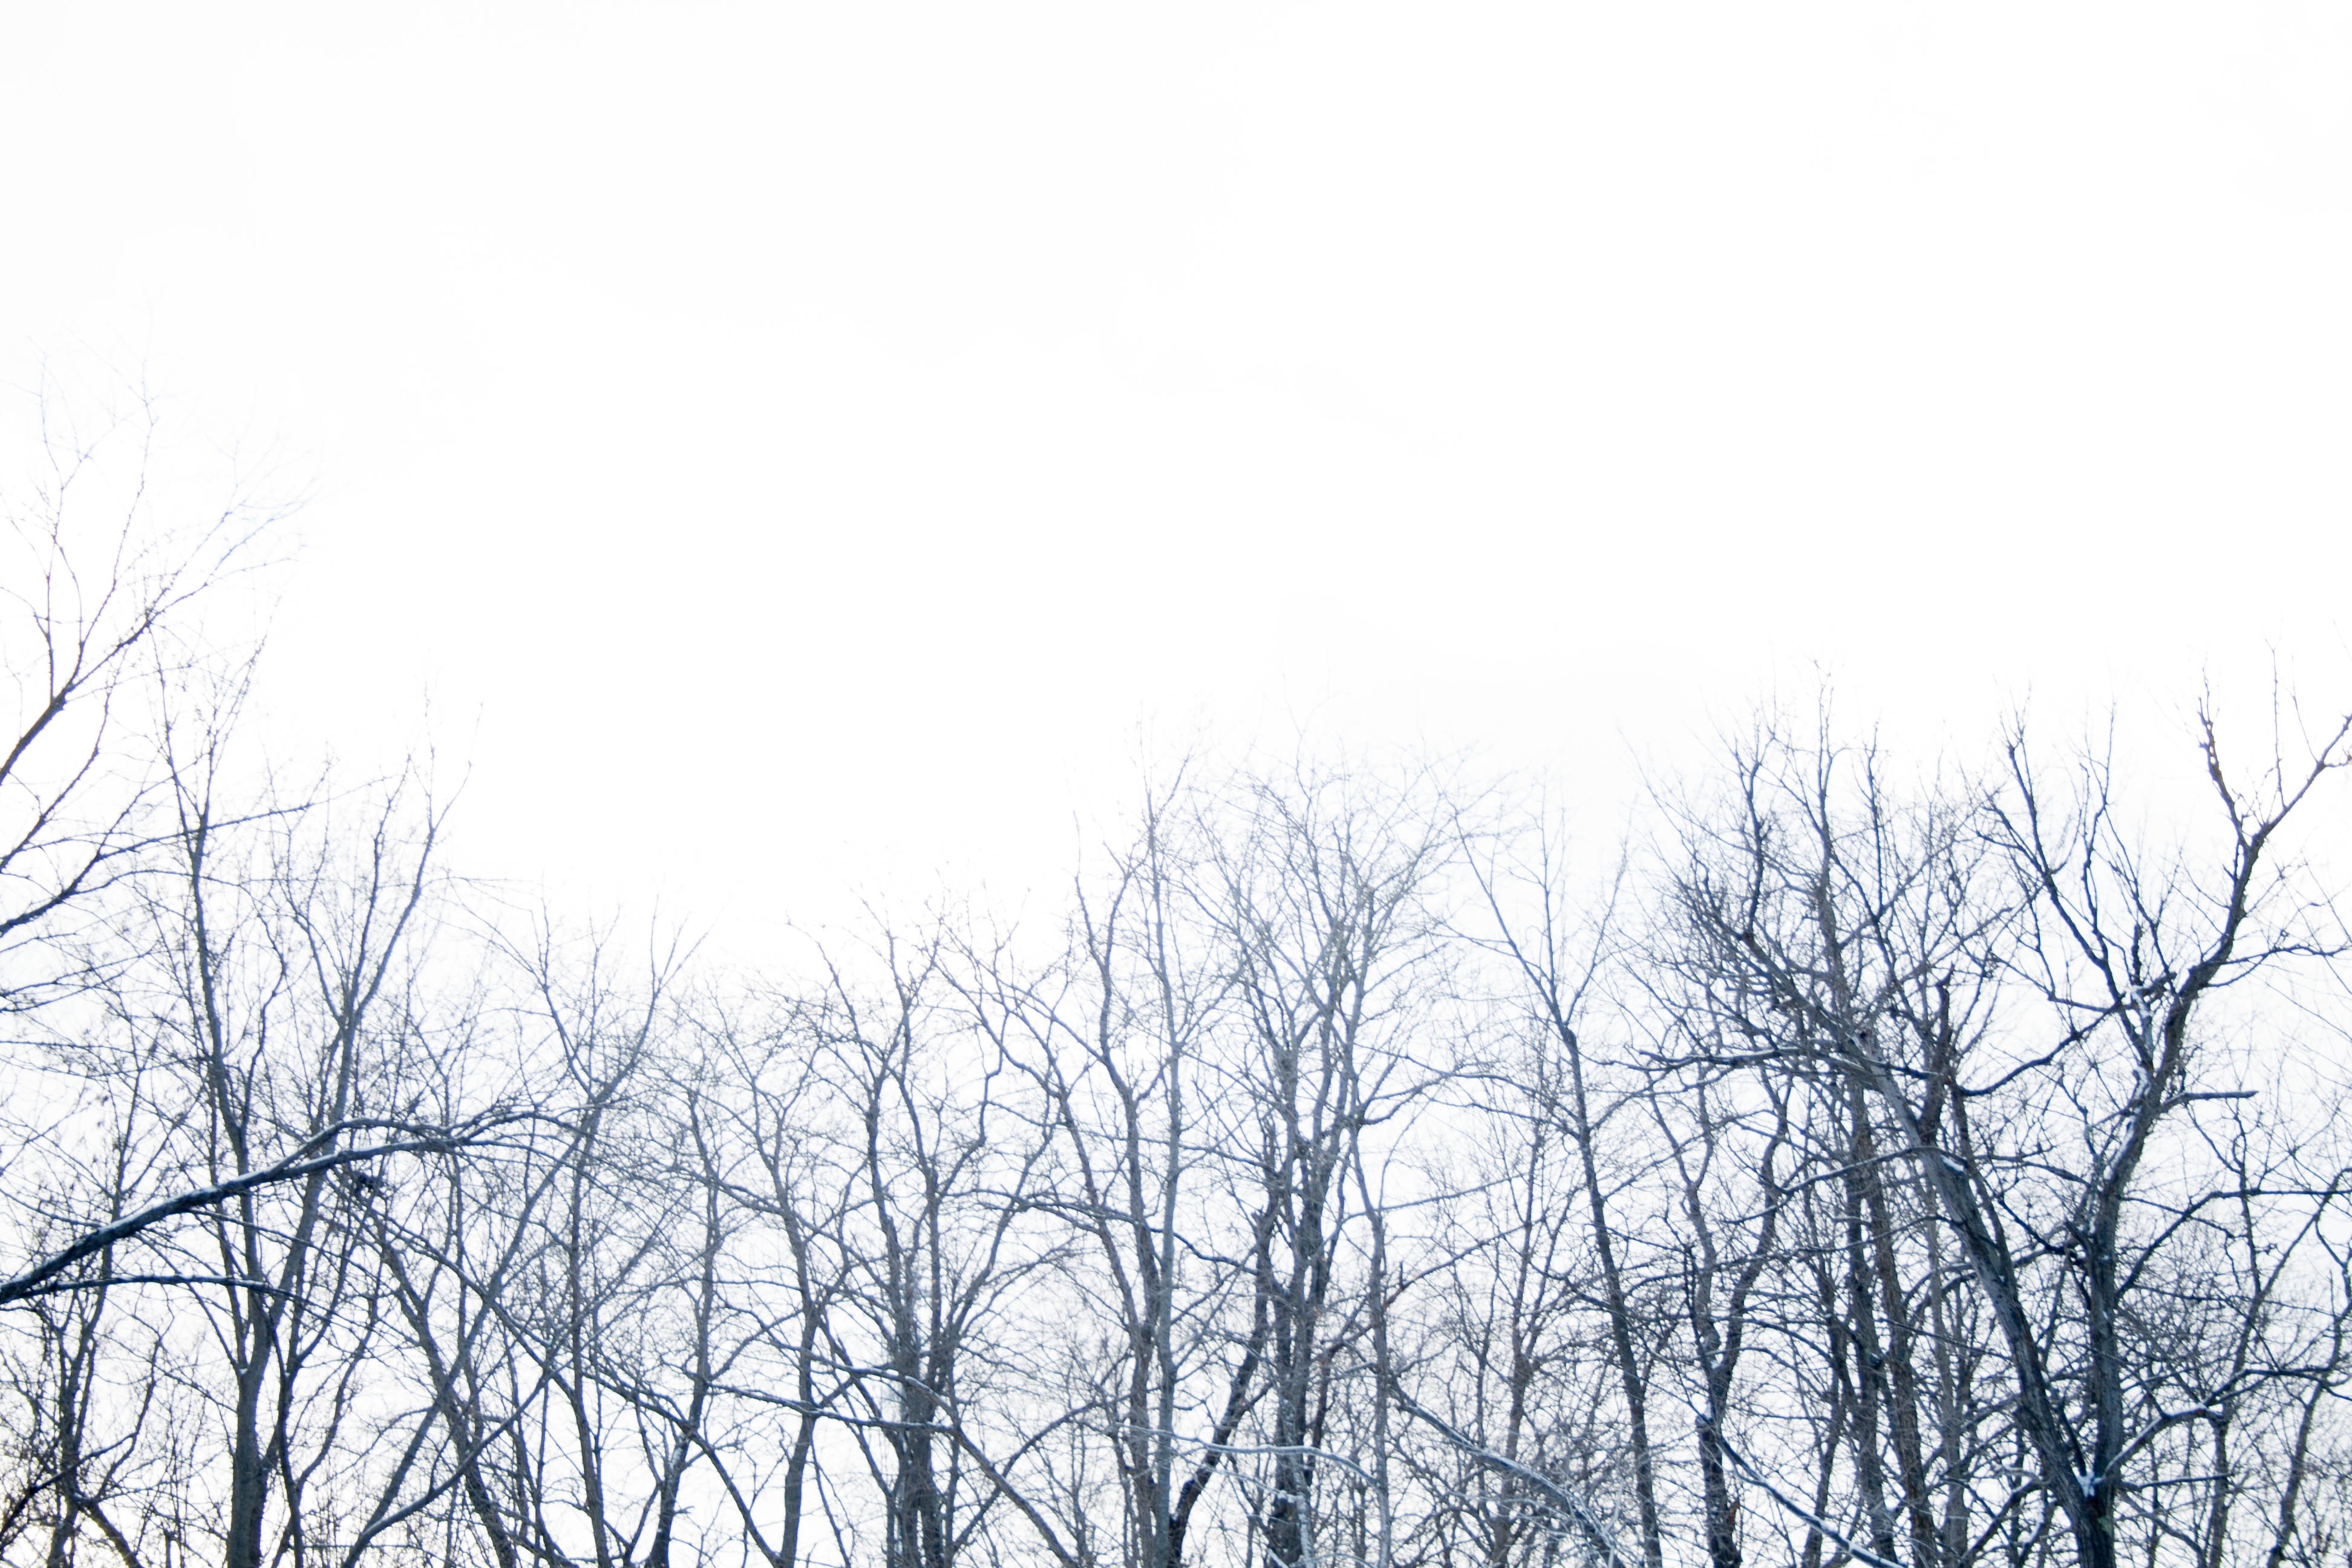
tree, branch, snow, winter, sky, wind, season, atmospheric phenomenon, woody plant